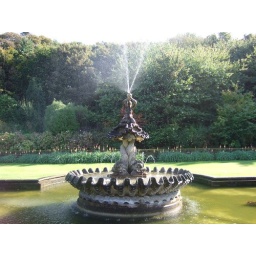
Culzean Castle, Ayrshire, Scotland lies in the West coast of scotland facing the atlantic ocean